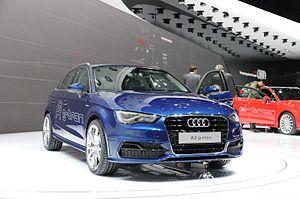
Salon international de l'automobile de Genève 2013